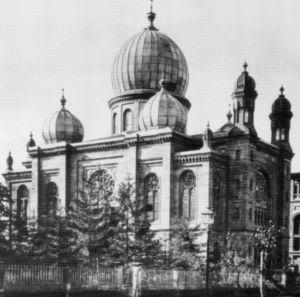
L'ancienne synagogue d'Heilbronn est une synagogue construite en 1877 et complètement détruite par les nazis en 1938. Elle est située dans la ville d'Heilbronn, au bord de la Neckar, dans le Land de Bade-Wurtemberg, à 75 km à l'est de Karlsruhe.